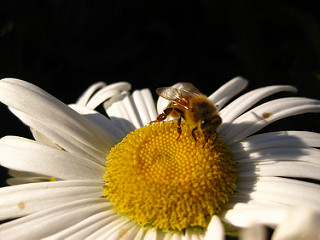
Flower: daisy